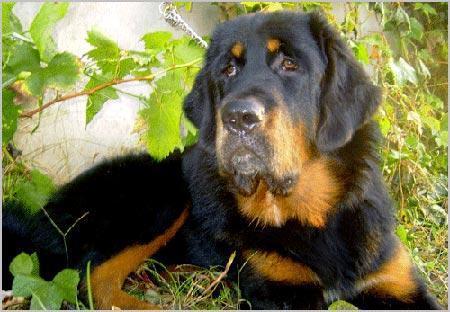
Tibetan_mastiff